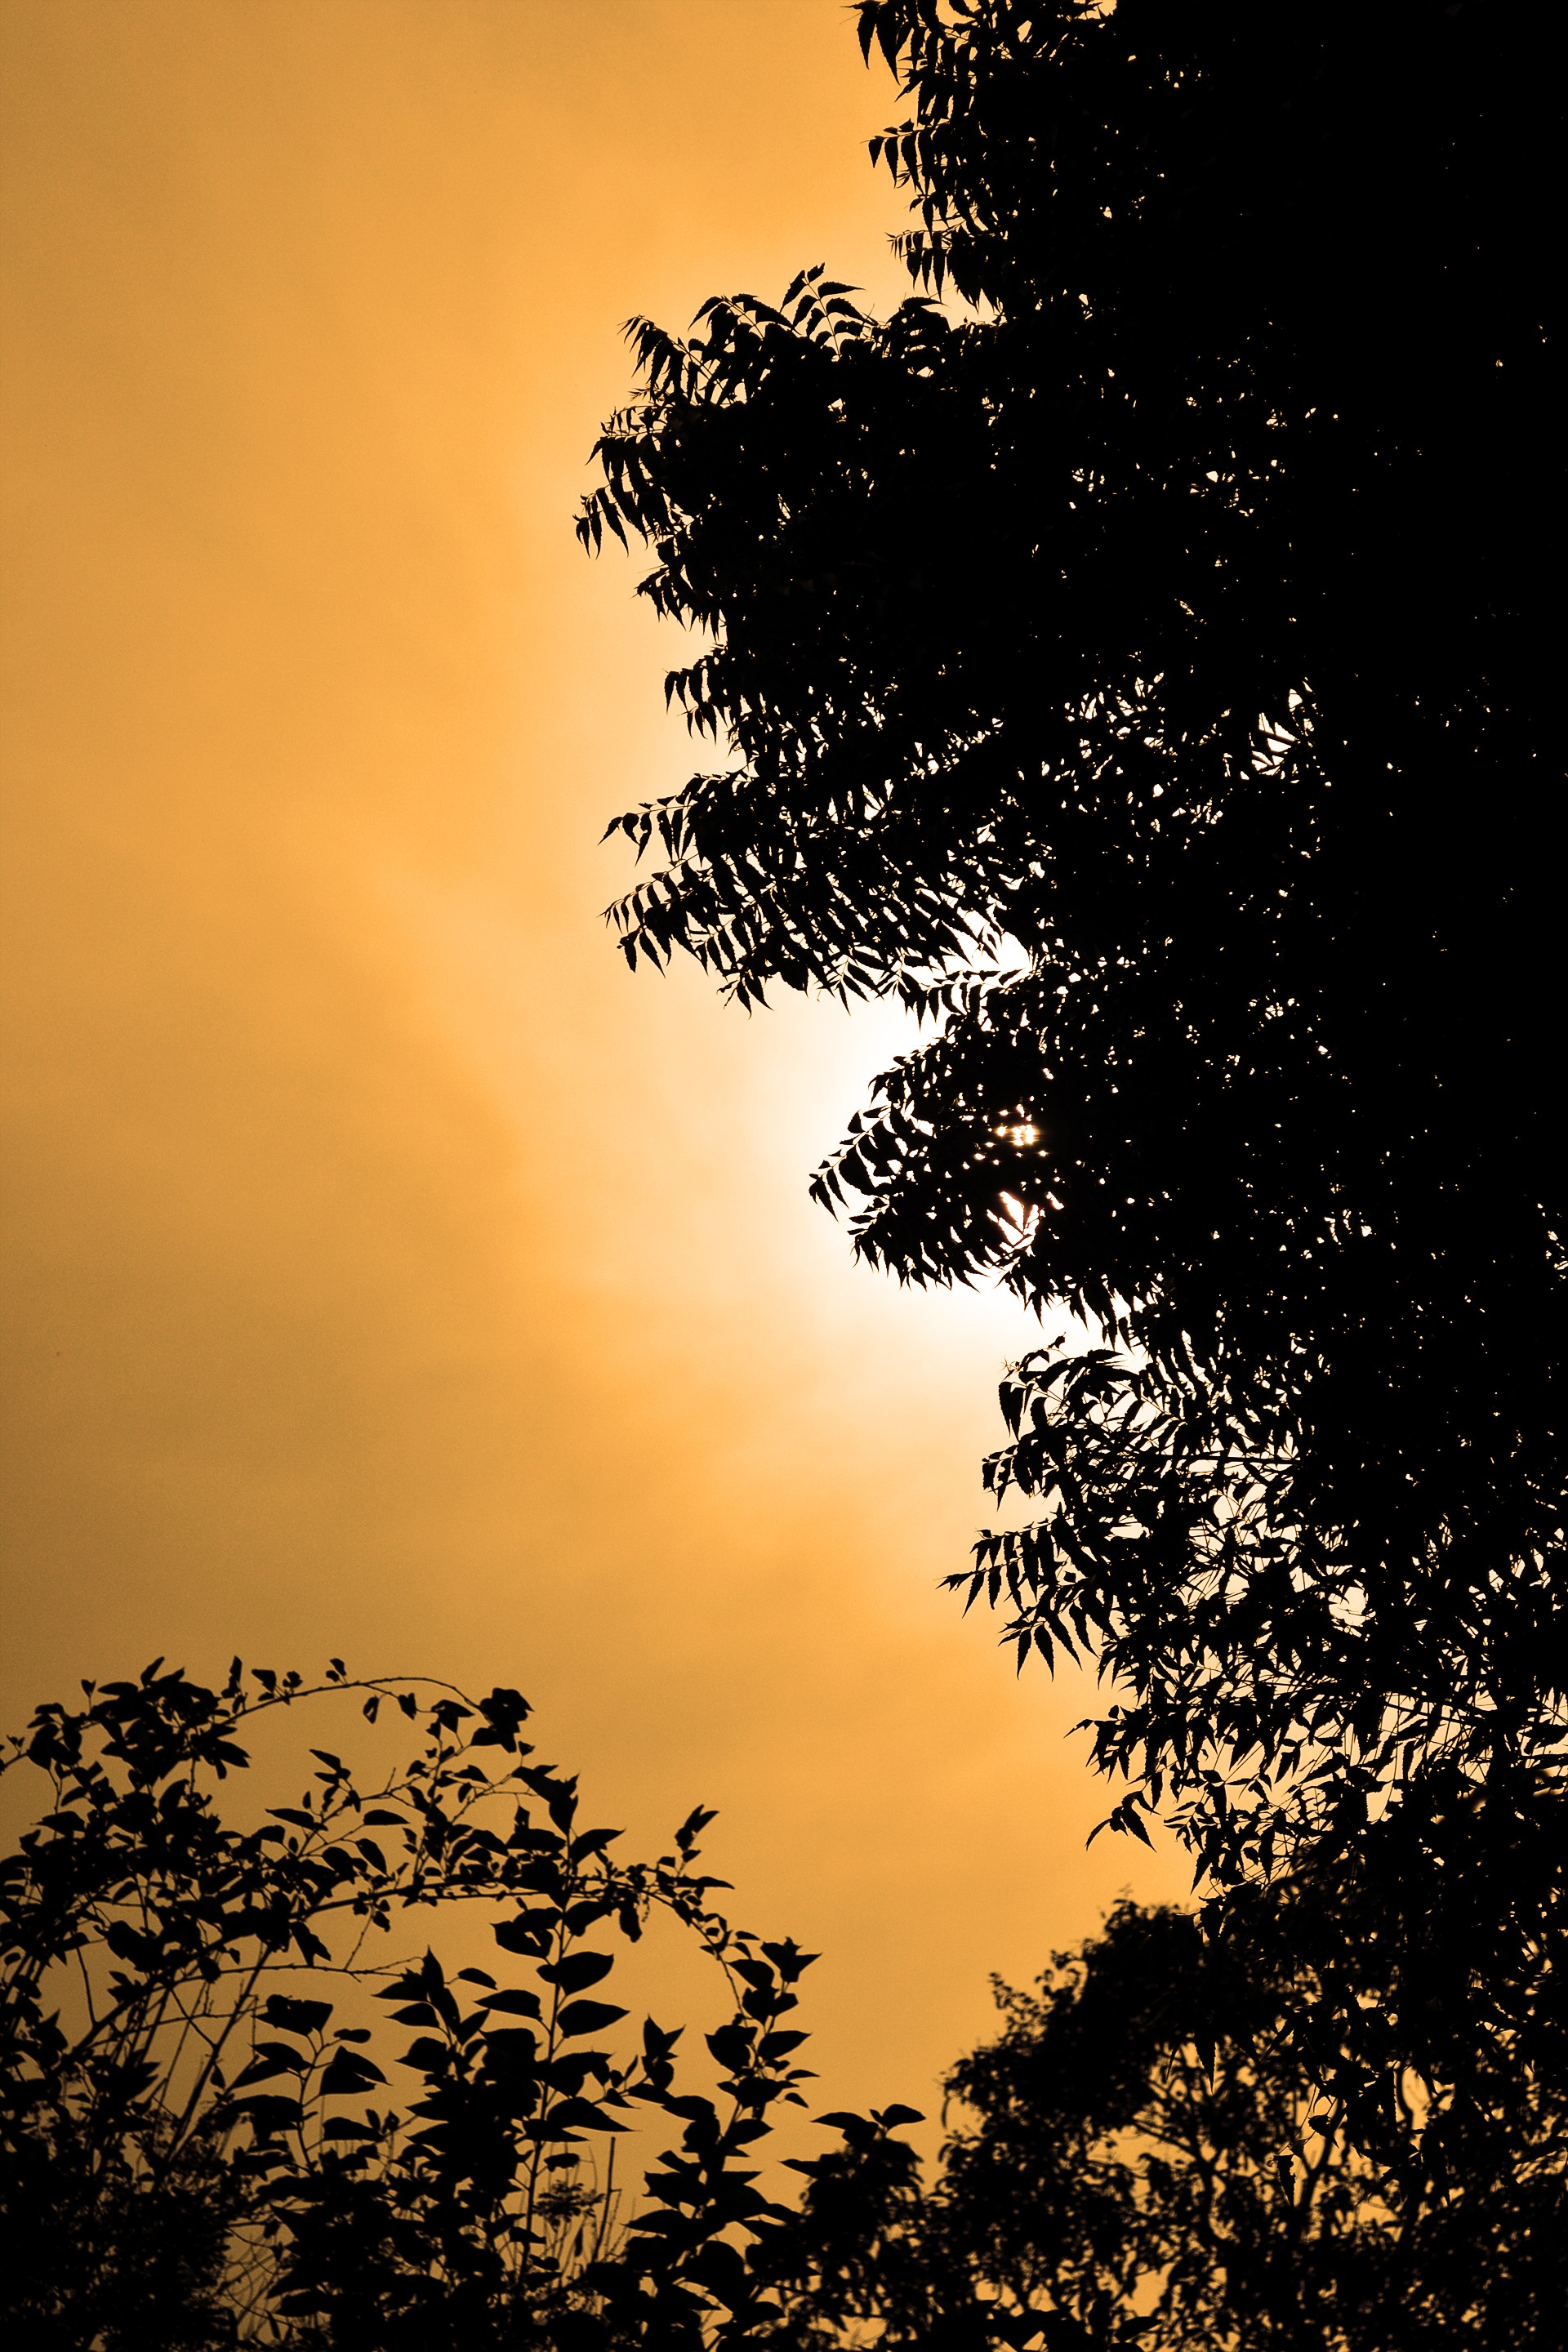
tree, nature, branch, silhouette, light, cloud, plant, sky, sun, sunrise, sunset, sunlight, morning, leaf, dawn, atmosphere, dusk, evening, reflection, darkness, leaves, sri lanka, ceylon, sun set, woody plant, mawanella